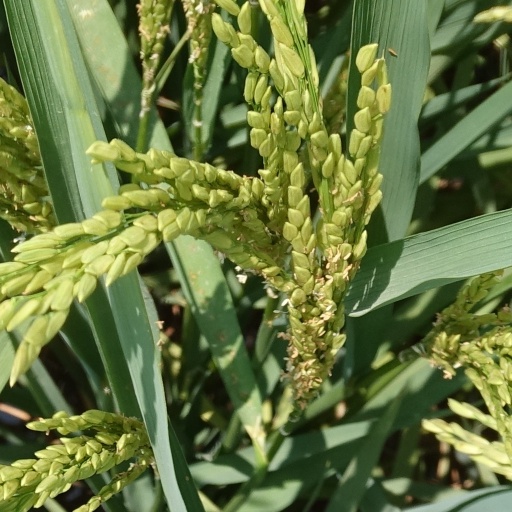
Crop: rice